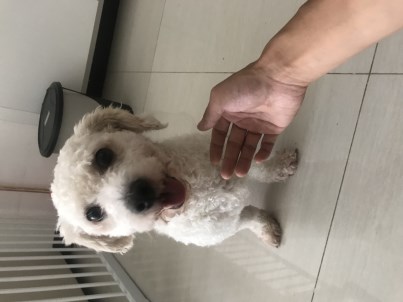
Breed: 3083-n000117-Bichon_Frise